Kharkiv School of Photography

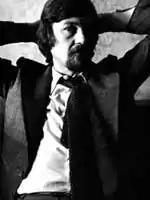
The co-founder of the Vremia Group, Jury Rupin

In 1965, the Regional Photo Club was opened and the Vremia Group formed within their non-conformist artistic movement inside the club, making it one of the most important art centers in Kharkiv.